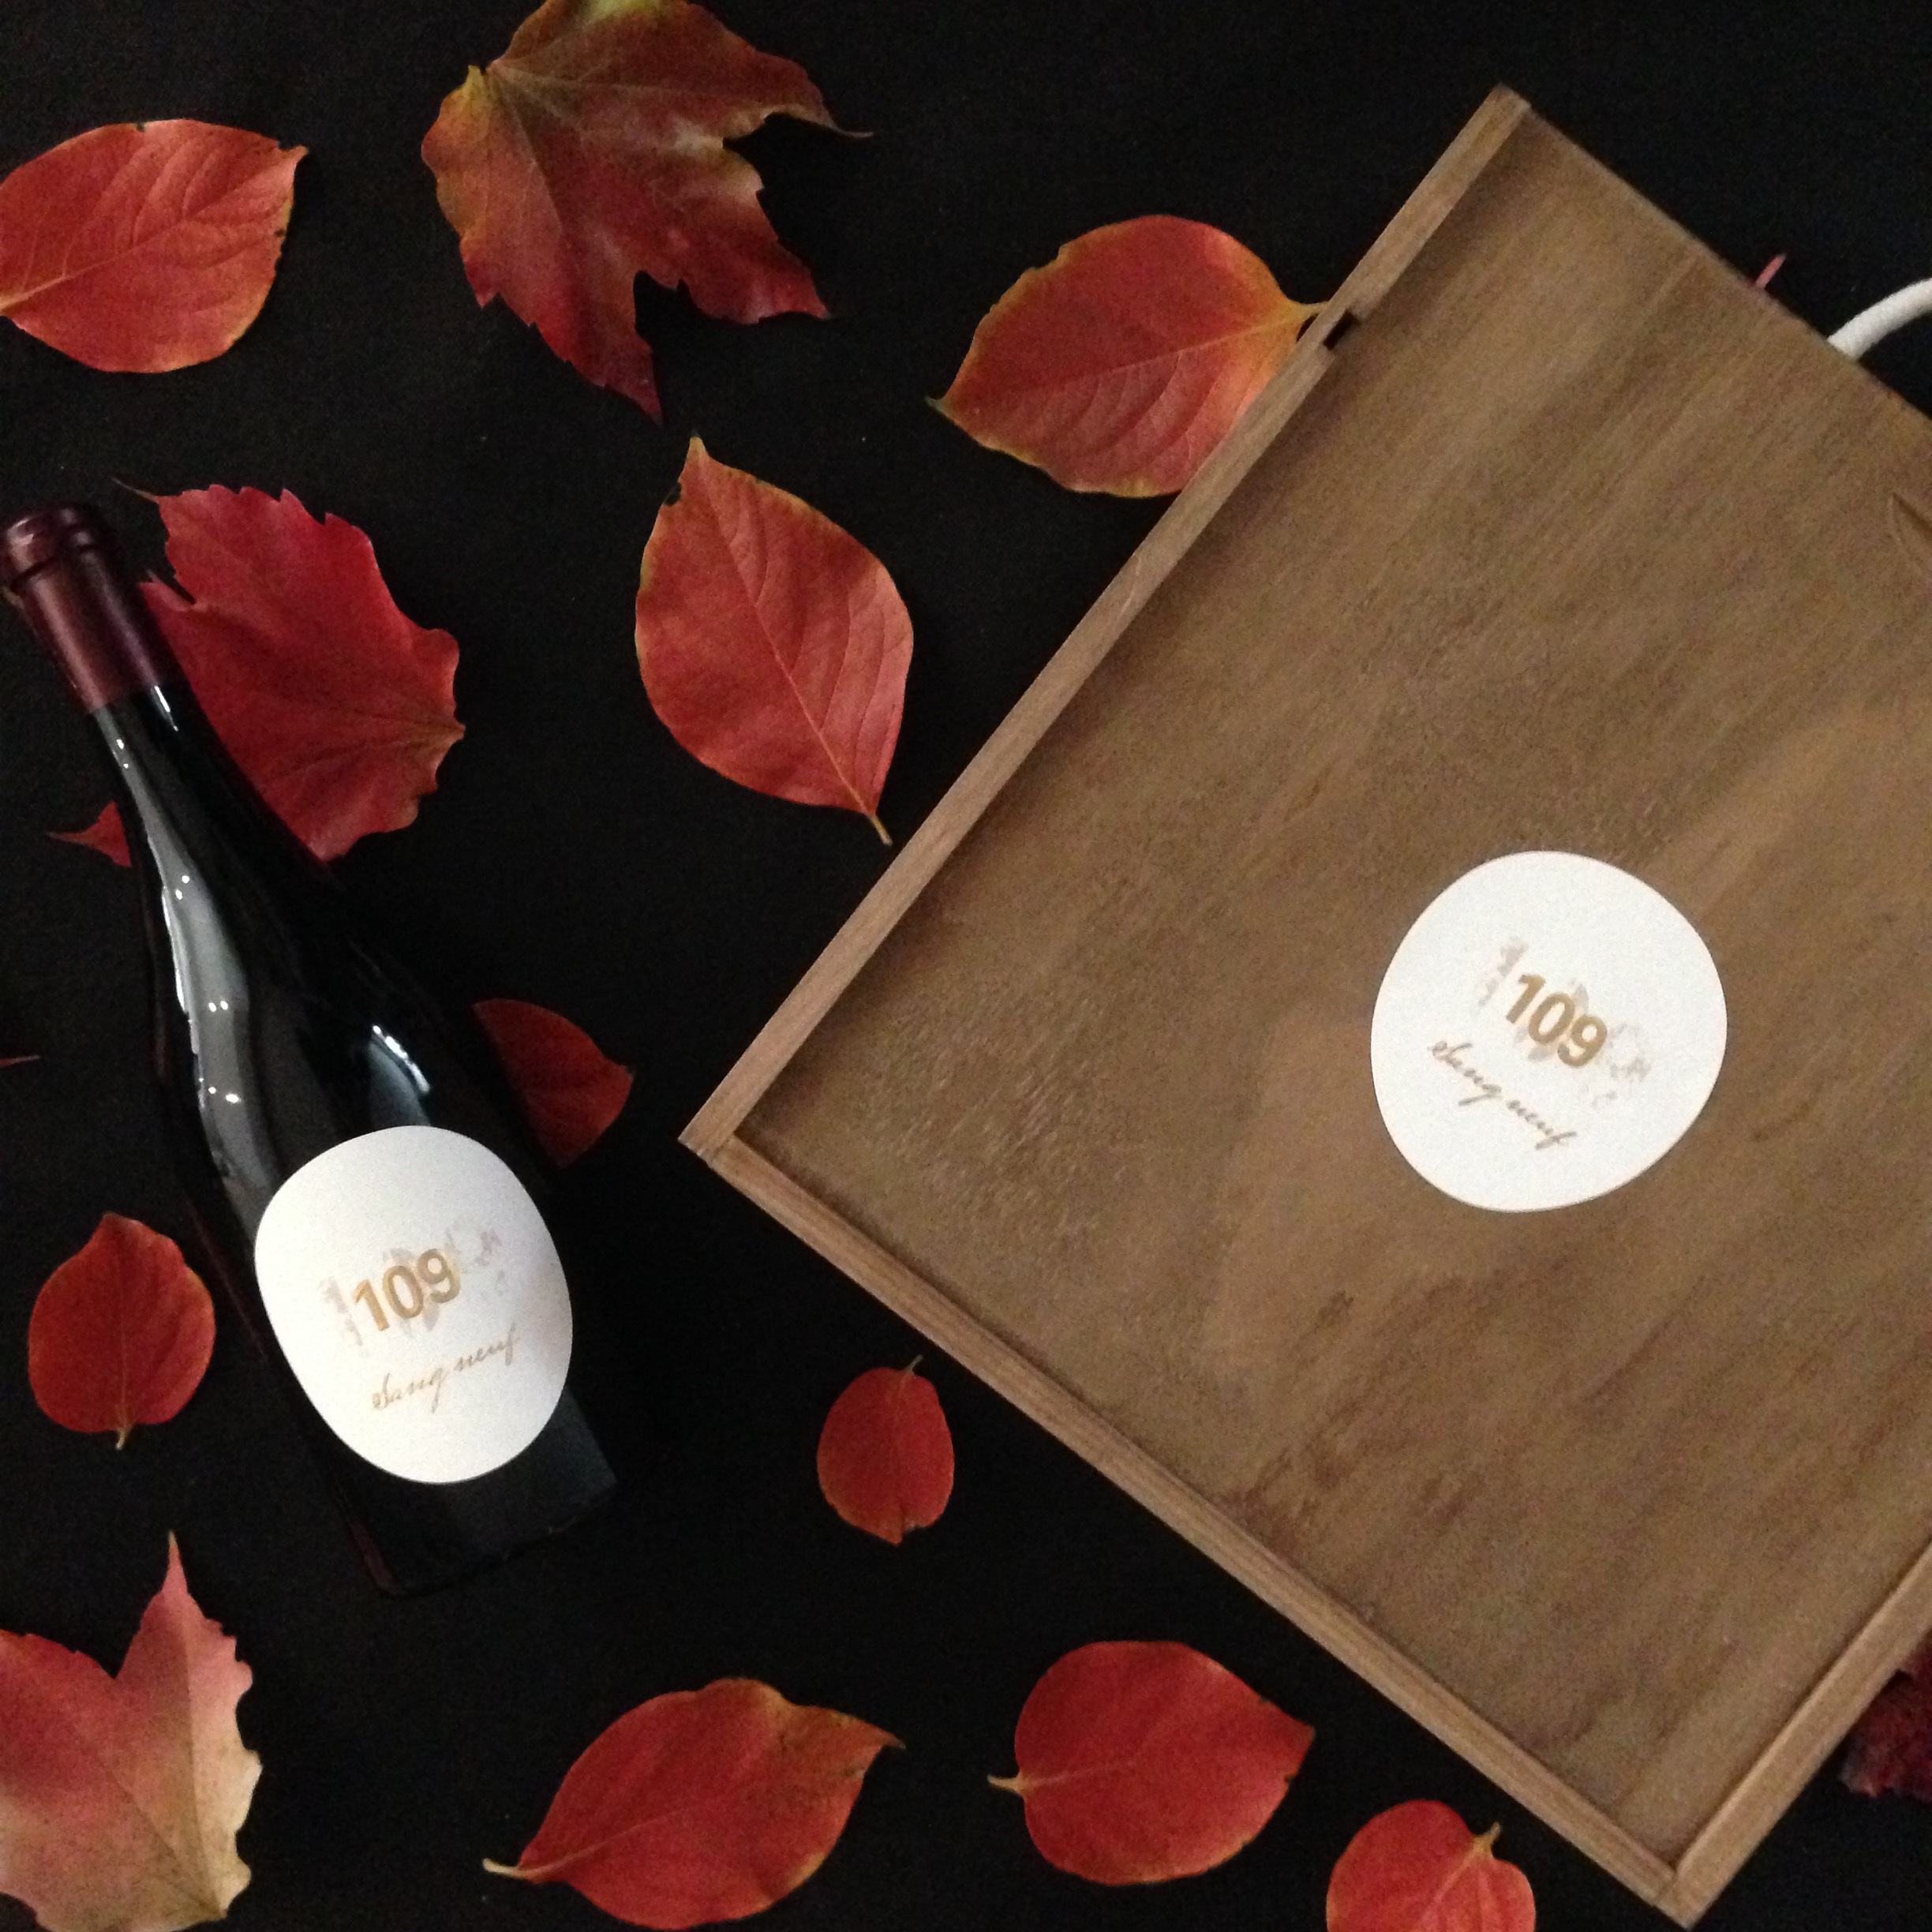
wood, wine, fall, flower, petal, red, still life, painting, organ, automn, casket